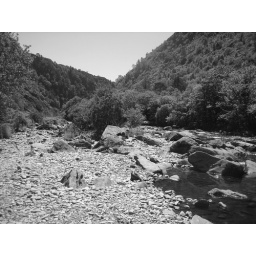
River in black and white